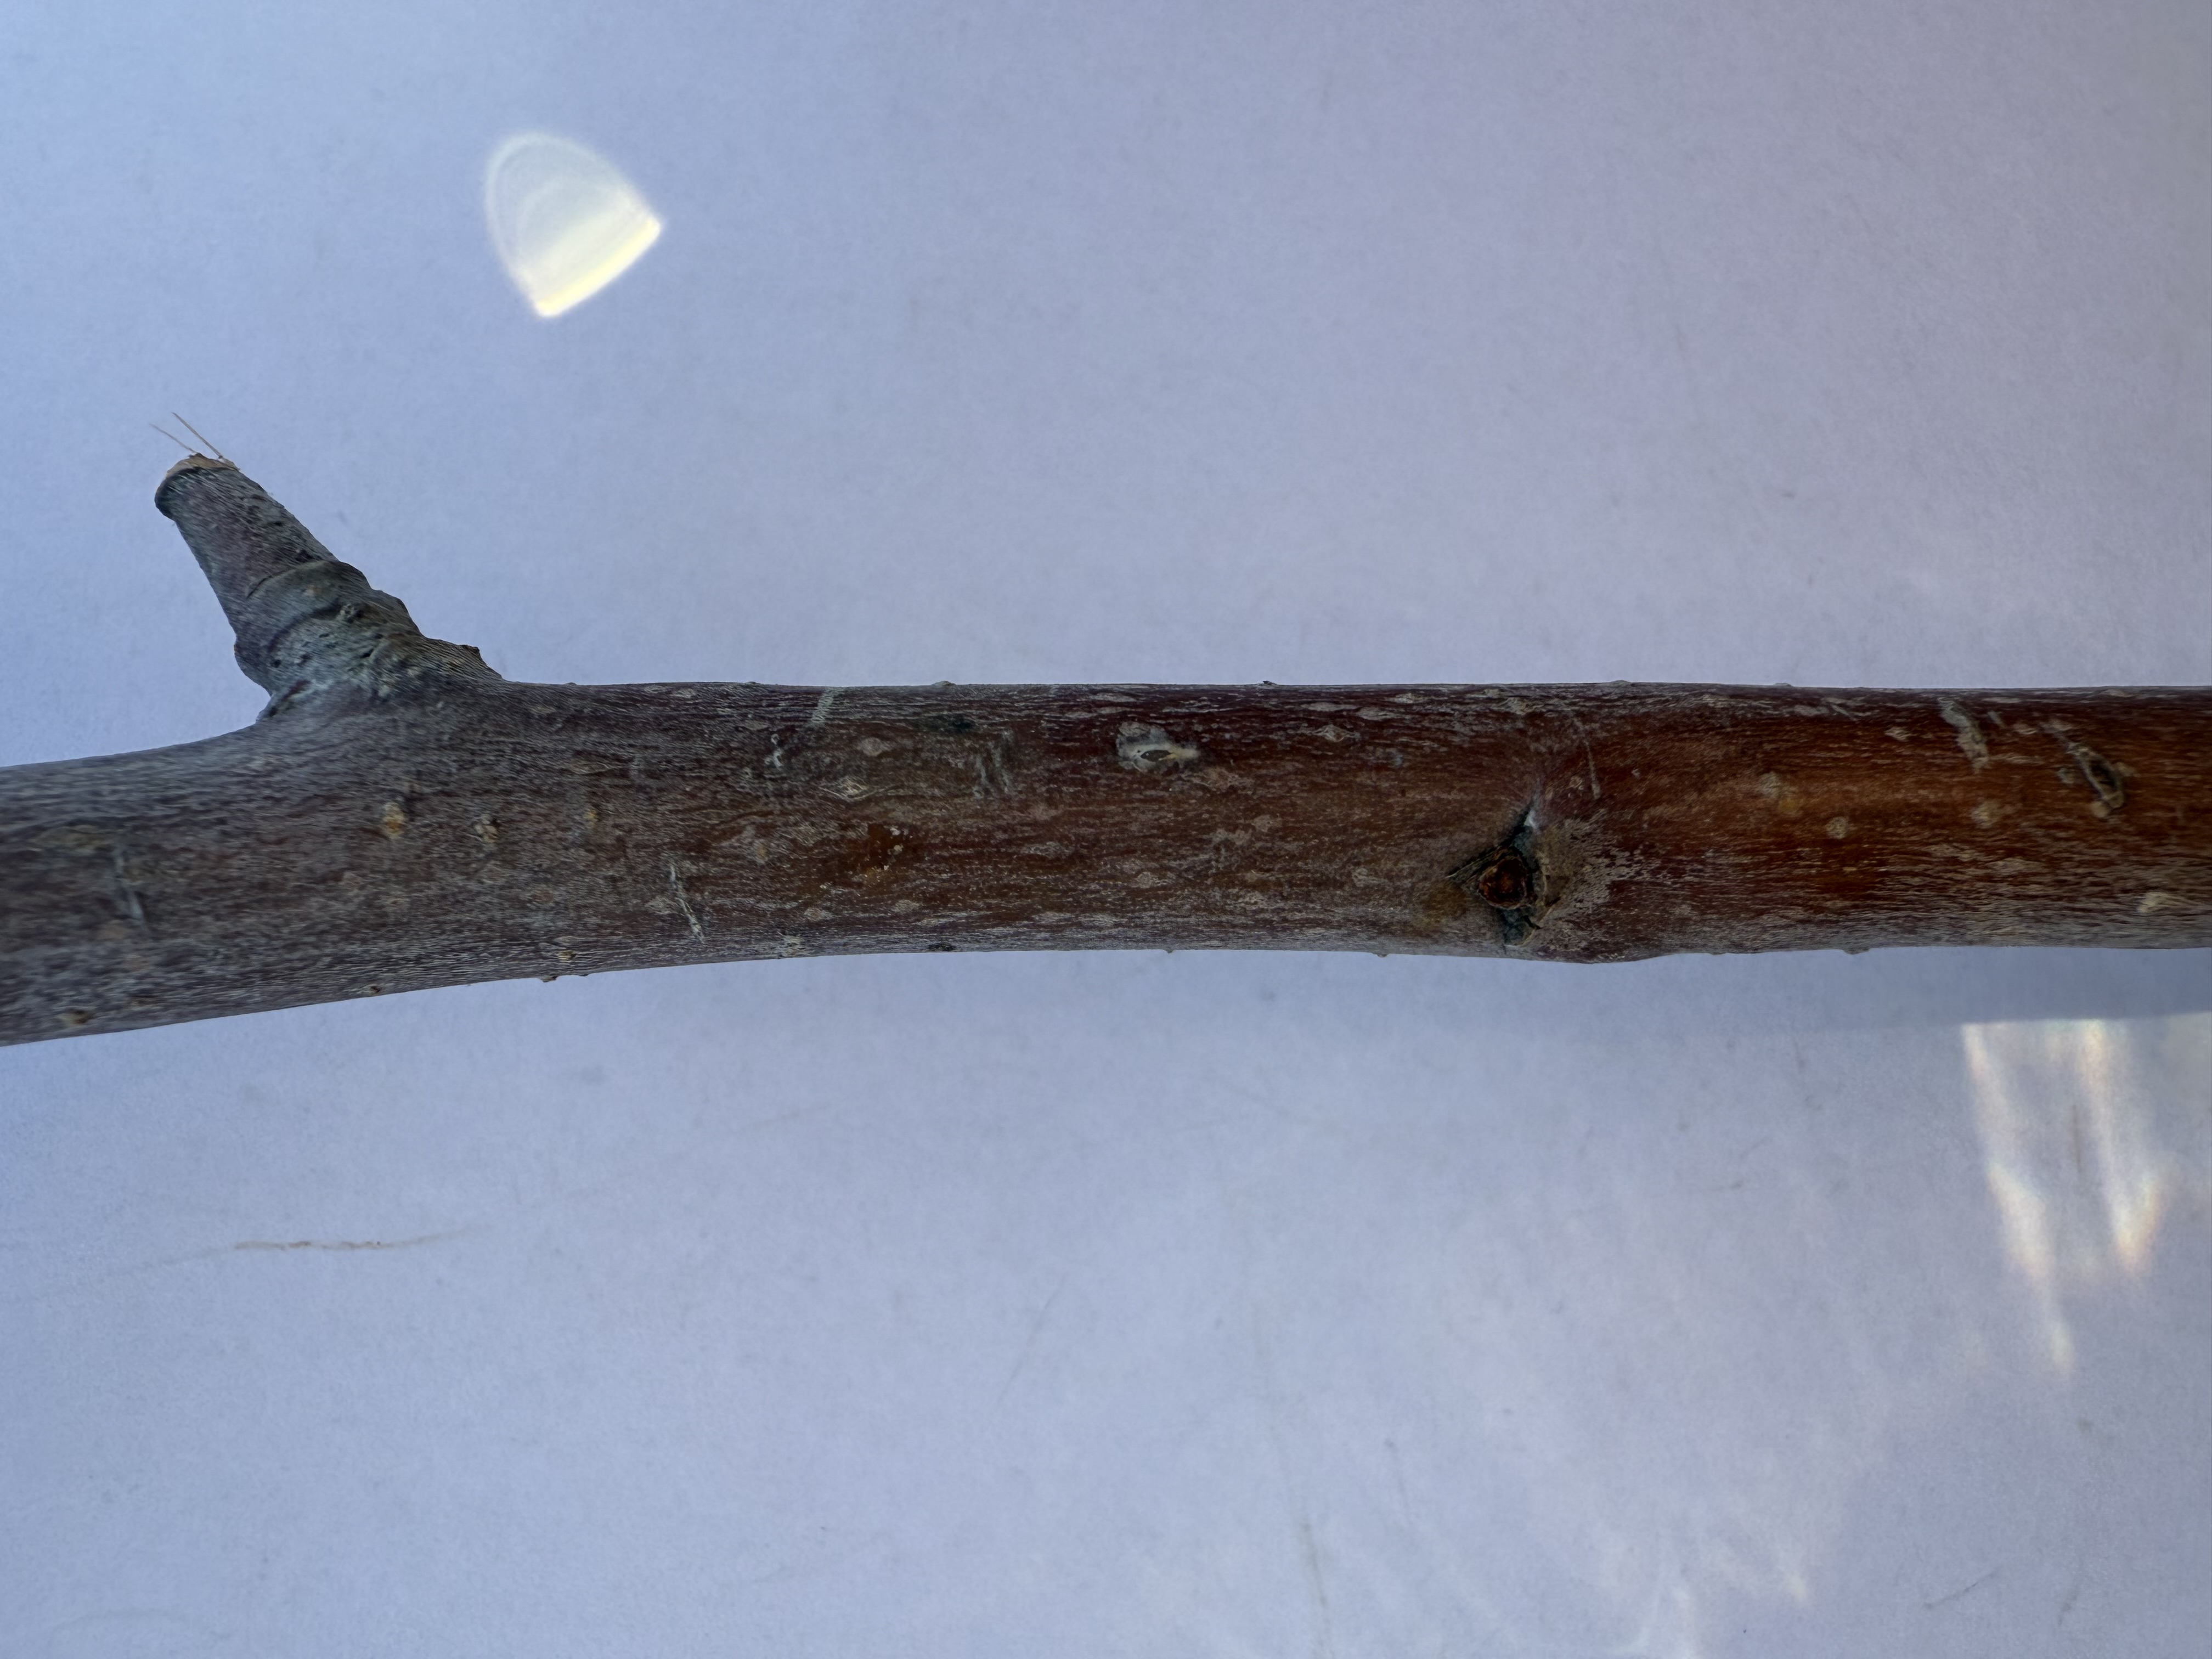
Variety: Fuji Apple